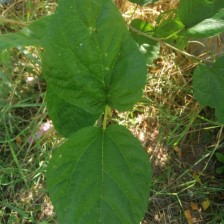
Variety: BlackAustralia